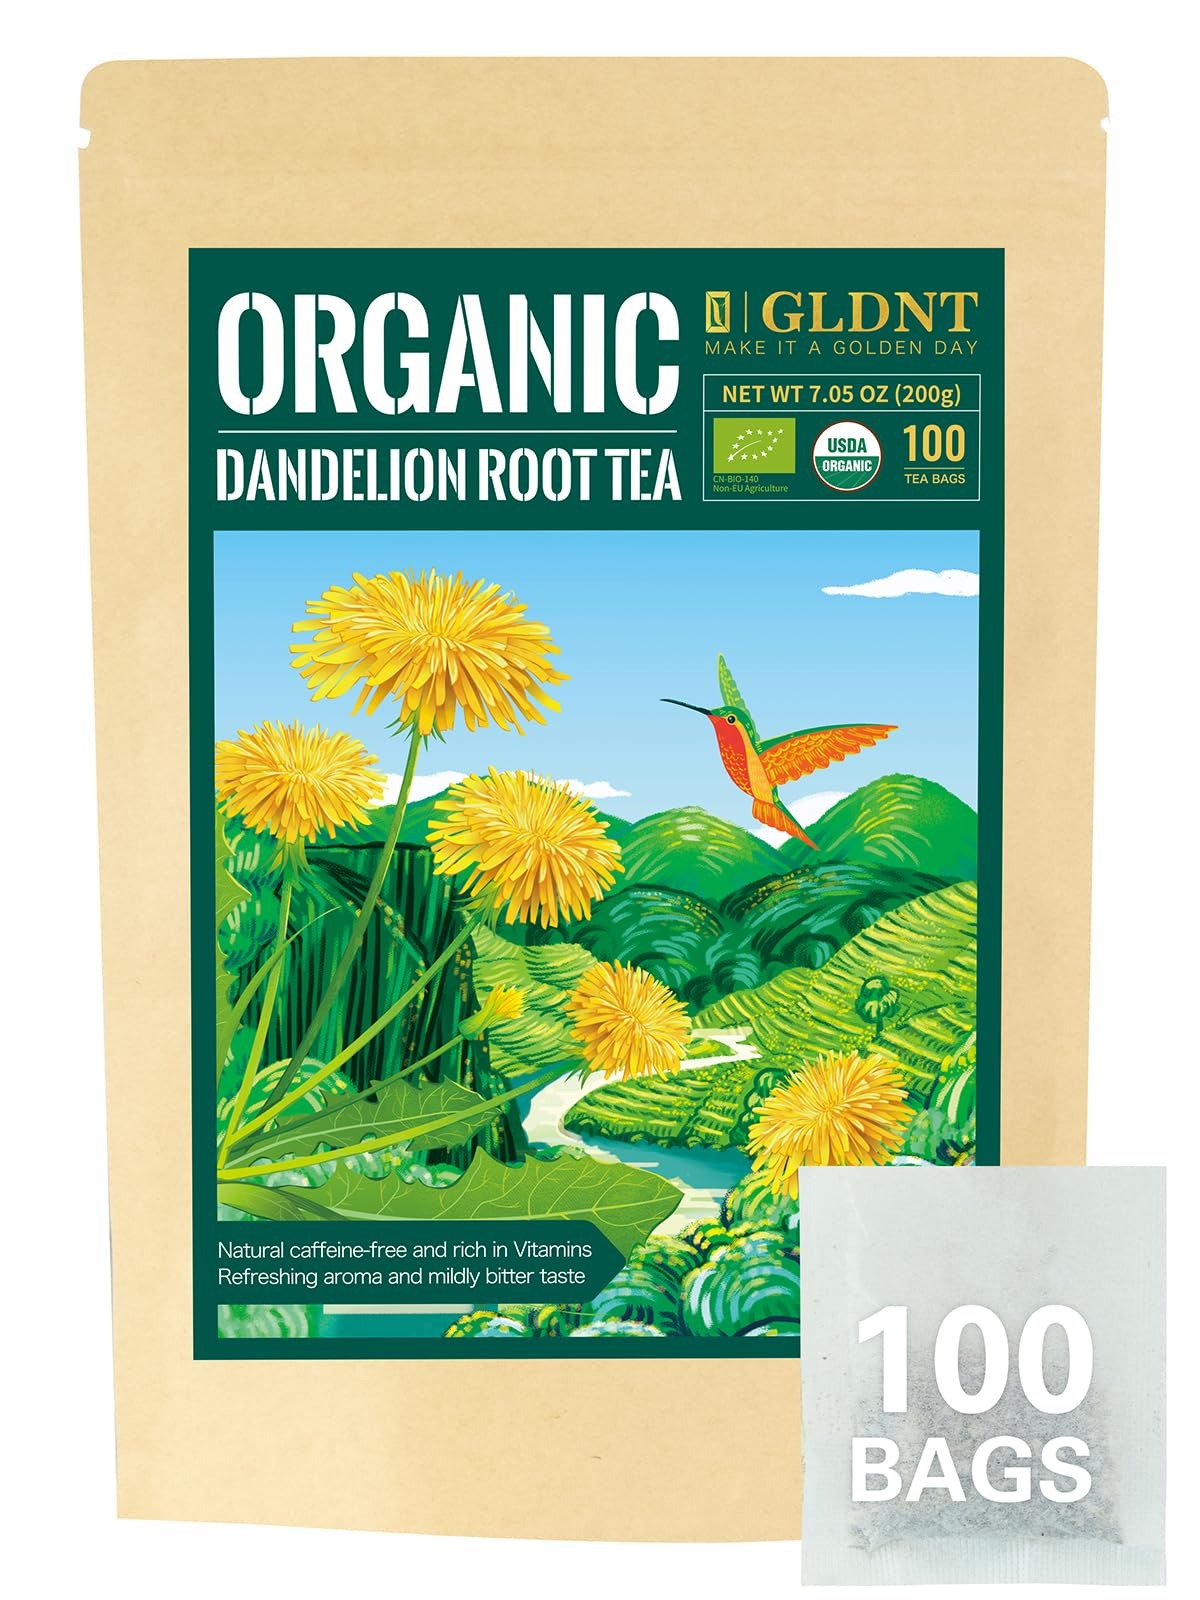
Item Name: GLDNT Organic Dandelion Root Tea Bags, Premium Organic Raw Dandelion Root Tea, Smooth Taste, Caffeine Free, 100 Count
Bullet Point 1: [USDA CERTIFIED ORGANIC] - This product is Certified Organic By CERES CN-BIO-140. Number of certificate: CO-306603
Bullet Point 2: [DELCIOUS & SMOOTH TASTE] - GLDNT organic dandelion root is made from premium dandelion root, which delivers a fresh & natural aroma, and smooth flavor with a slightly sweet aftertaste.
Bullet Point 3: [PREMIUM DANDELION ROOT TEA] - We strictly select dandelion root, sun drying them carefully to preserve vital nutrition and bring you natural and fresh herbal tea. Packaged in high-quality foil-lined kraft paper bags to keep tea fresh.
Bullet Point 4: [NATURAL & PREMIUM QUALITY] - This organic dandelion root tea is gluten-free, sugar-free, without any added ingredients, simple and healthy. Packaged in the high-quality resealable kraft pouch with foil inside to keep dandelion root tea fresh.
Bullet Point 5: [100 COUNT ECO-CONSCIOUS TEA BAGS] - Our premium tea bags are made from non-GMO plant fiber, and tea bags are compostable. No string and no tag. No extra waste - just healthy & delicious tea!
Bullet Point 6: [BETTER SERVICE] - We don't think you should pay for a product you don't like. If our organic dandelion root tea bags do not meet your expectations, please feel free to email us and we will be happy to help you!
Value: 100.0
Unit: Count

Price: 17.99